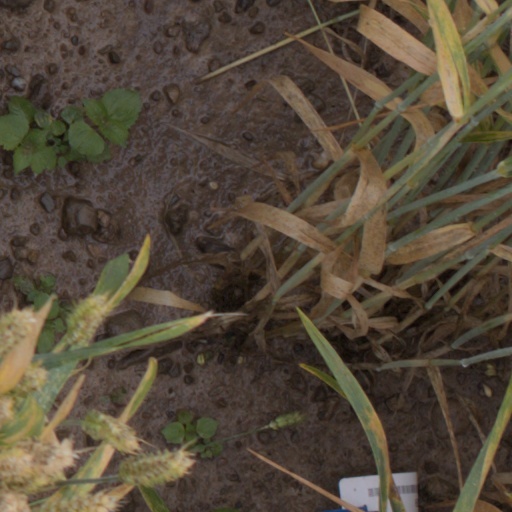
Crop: wheat